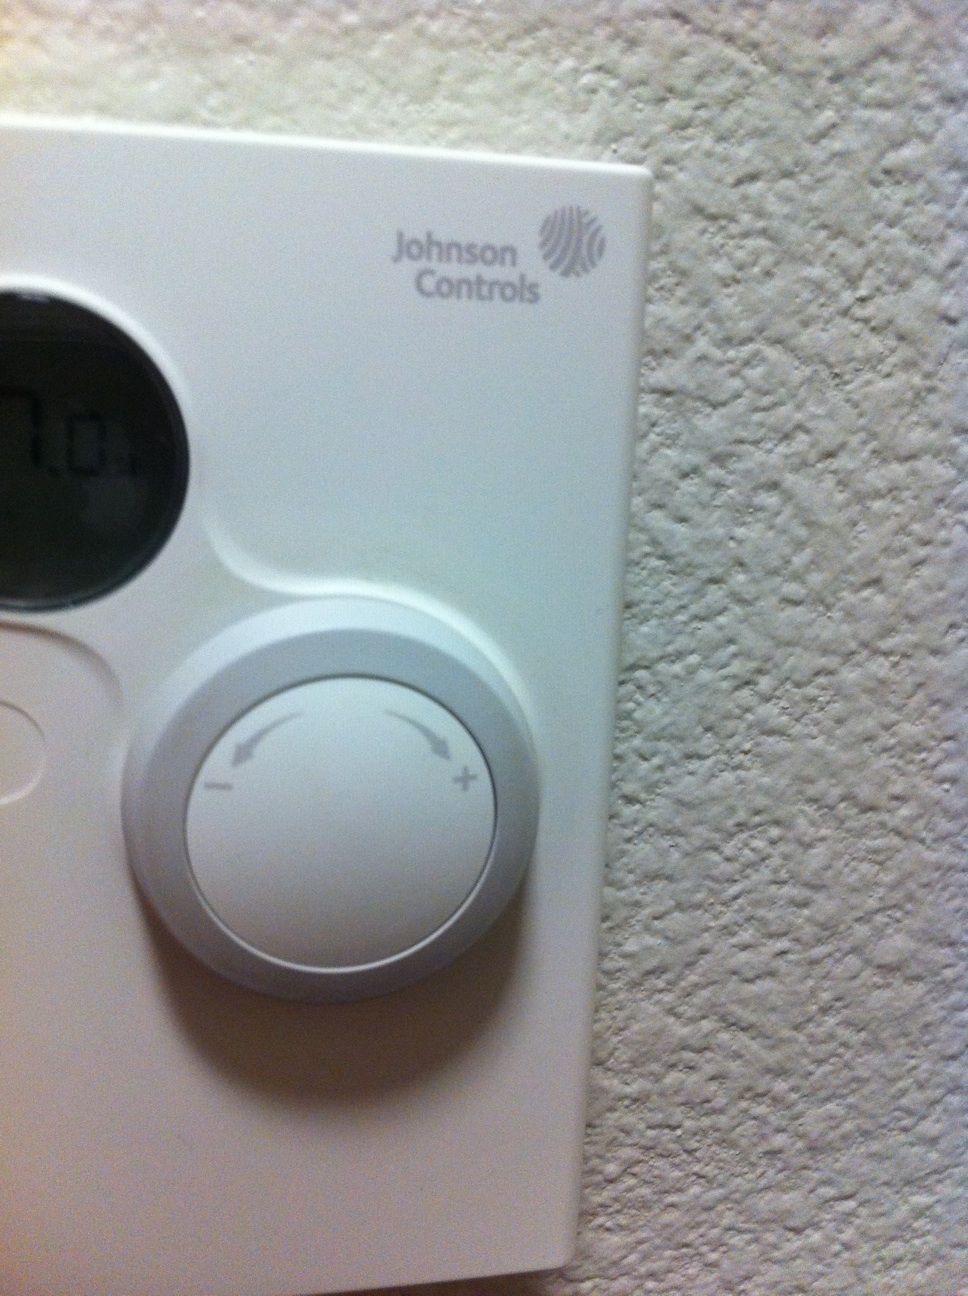Question: Please say the temperature on this thermostat. Thank you.
Answer: unanswerable